Thick-billed grasswren

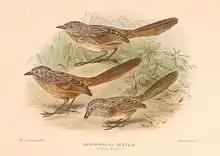
Illustration from 1910

The thick-billed grasswren has dull brown underparts, a long dark-brown tail and noticeable white streaking on the head. It has white streaks continuing down the neck, throat and down to the rump. The white streaks across the chin to the forehead and along the wings and rump, contrast with the red-brown to grey colours of the feathers. Males have distinguishably longer tails. Females also have chestnut flanks. Vocals are a combination of short high-pitched song, repeated. They have a soft, high-pitched call that is often inaudible to human ears.